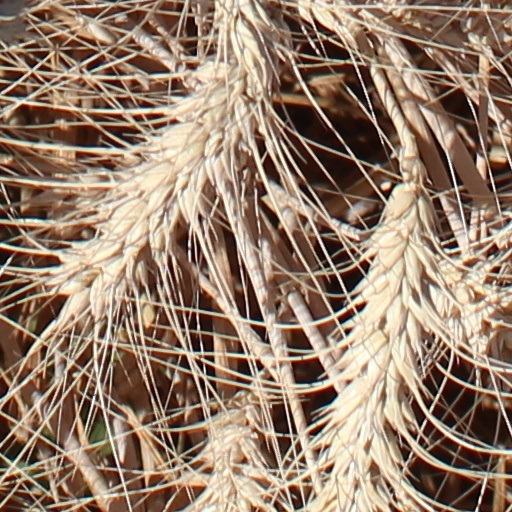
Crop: wheat